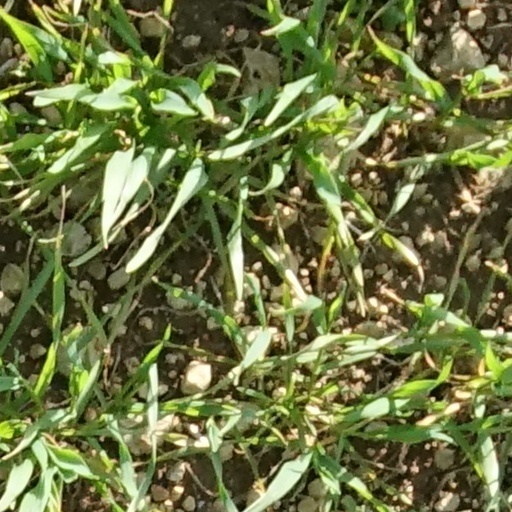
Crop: wheat